Janusz C. Szajna

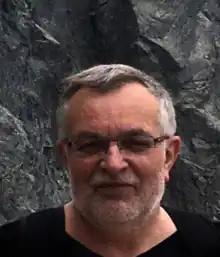

Janusz C. Szajna is a Polish entrepreneur, scientist and university professor. He contributes to the field of computer science, including advising the 'Commission for Digitization, Innovation and Modern Technologies' of the Polish government.